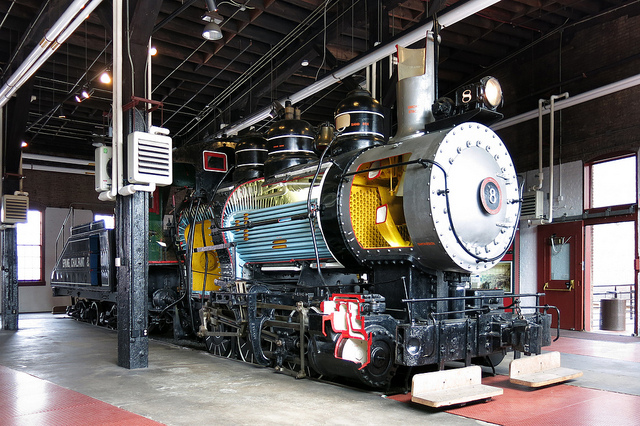
A large long train on a steel track.

A large old train inside of a building.

a large train is inside of a museum facility

A train sitting inside of a train station.

a train being worked on in a train manufacturer